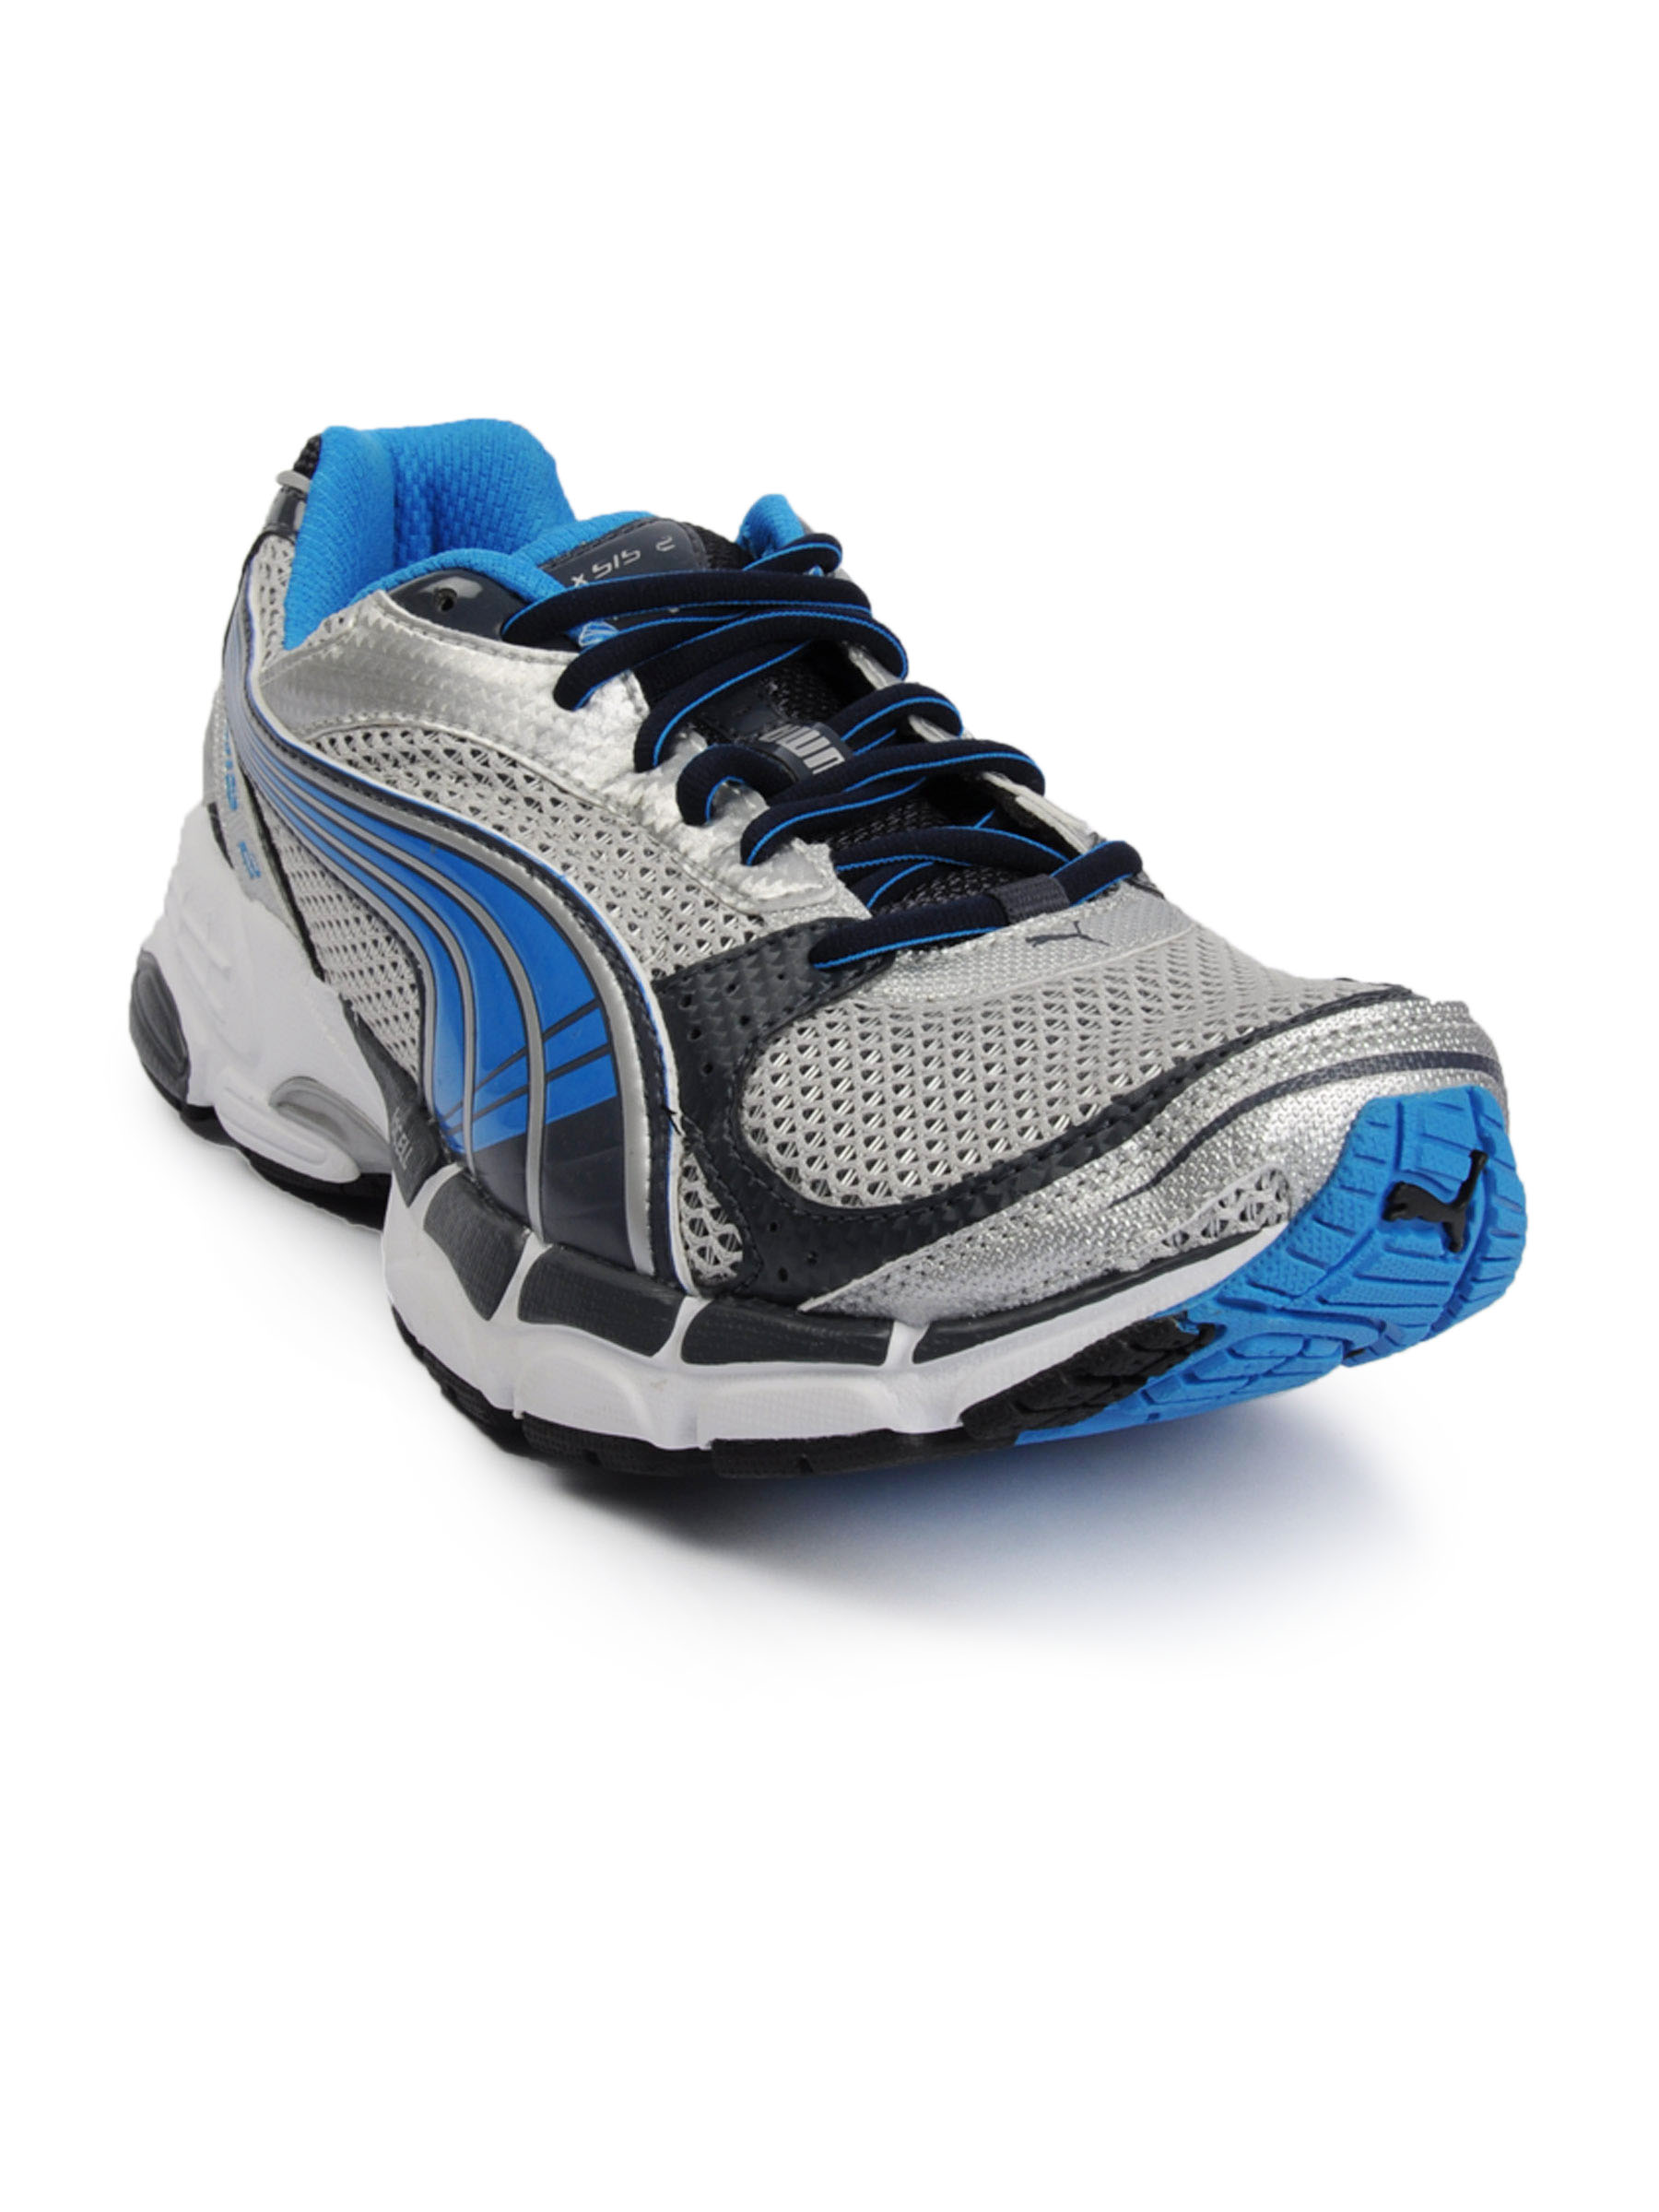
Puma Men Exsis 2 Blue Sports Shoes
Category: Footwear / Shoes / Sports Shoes
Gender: Men
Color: Blue
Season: Fall 2011
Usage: Sports